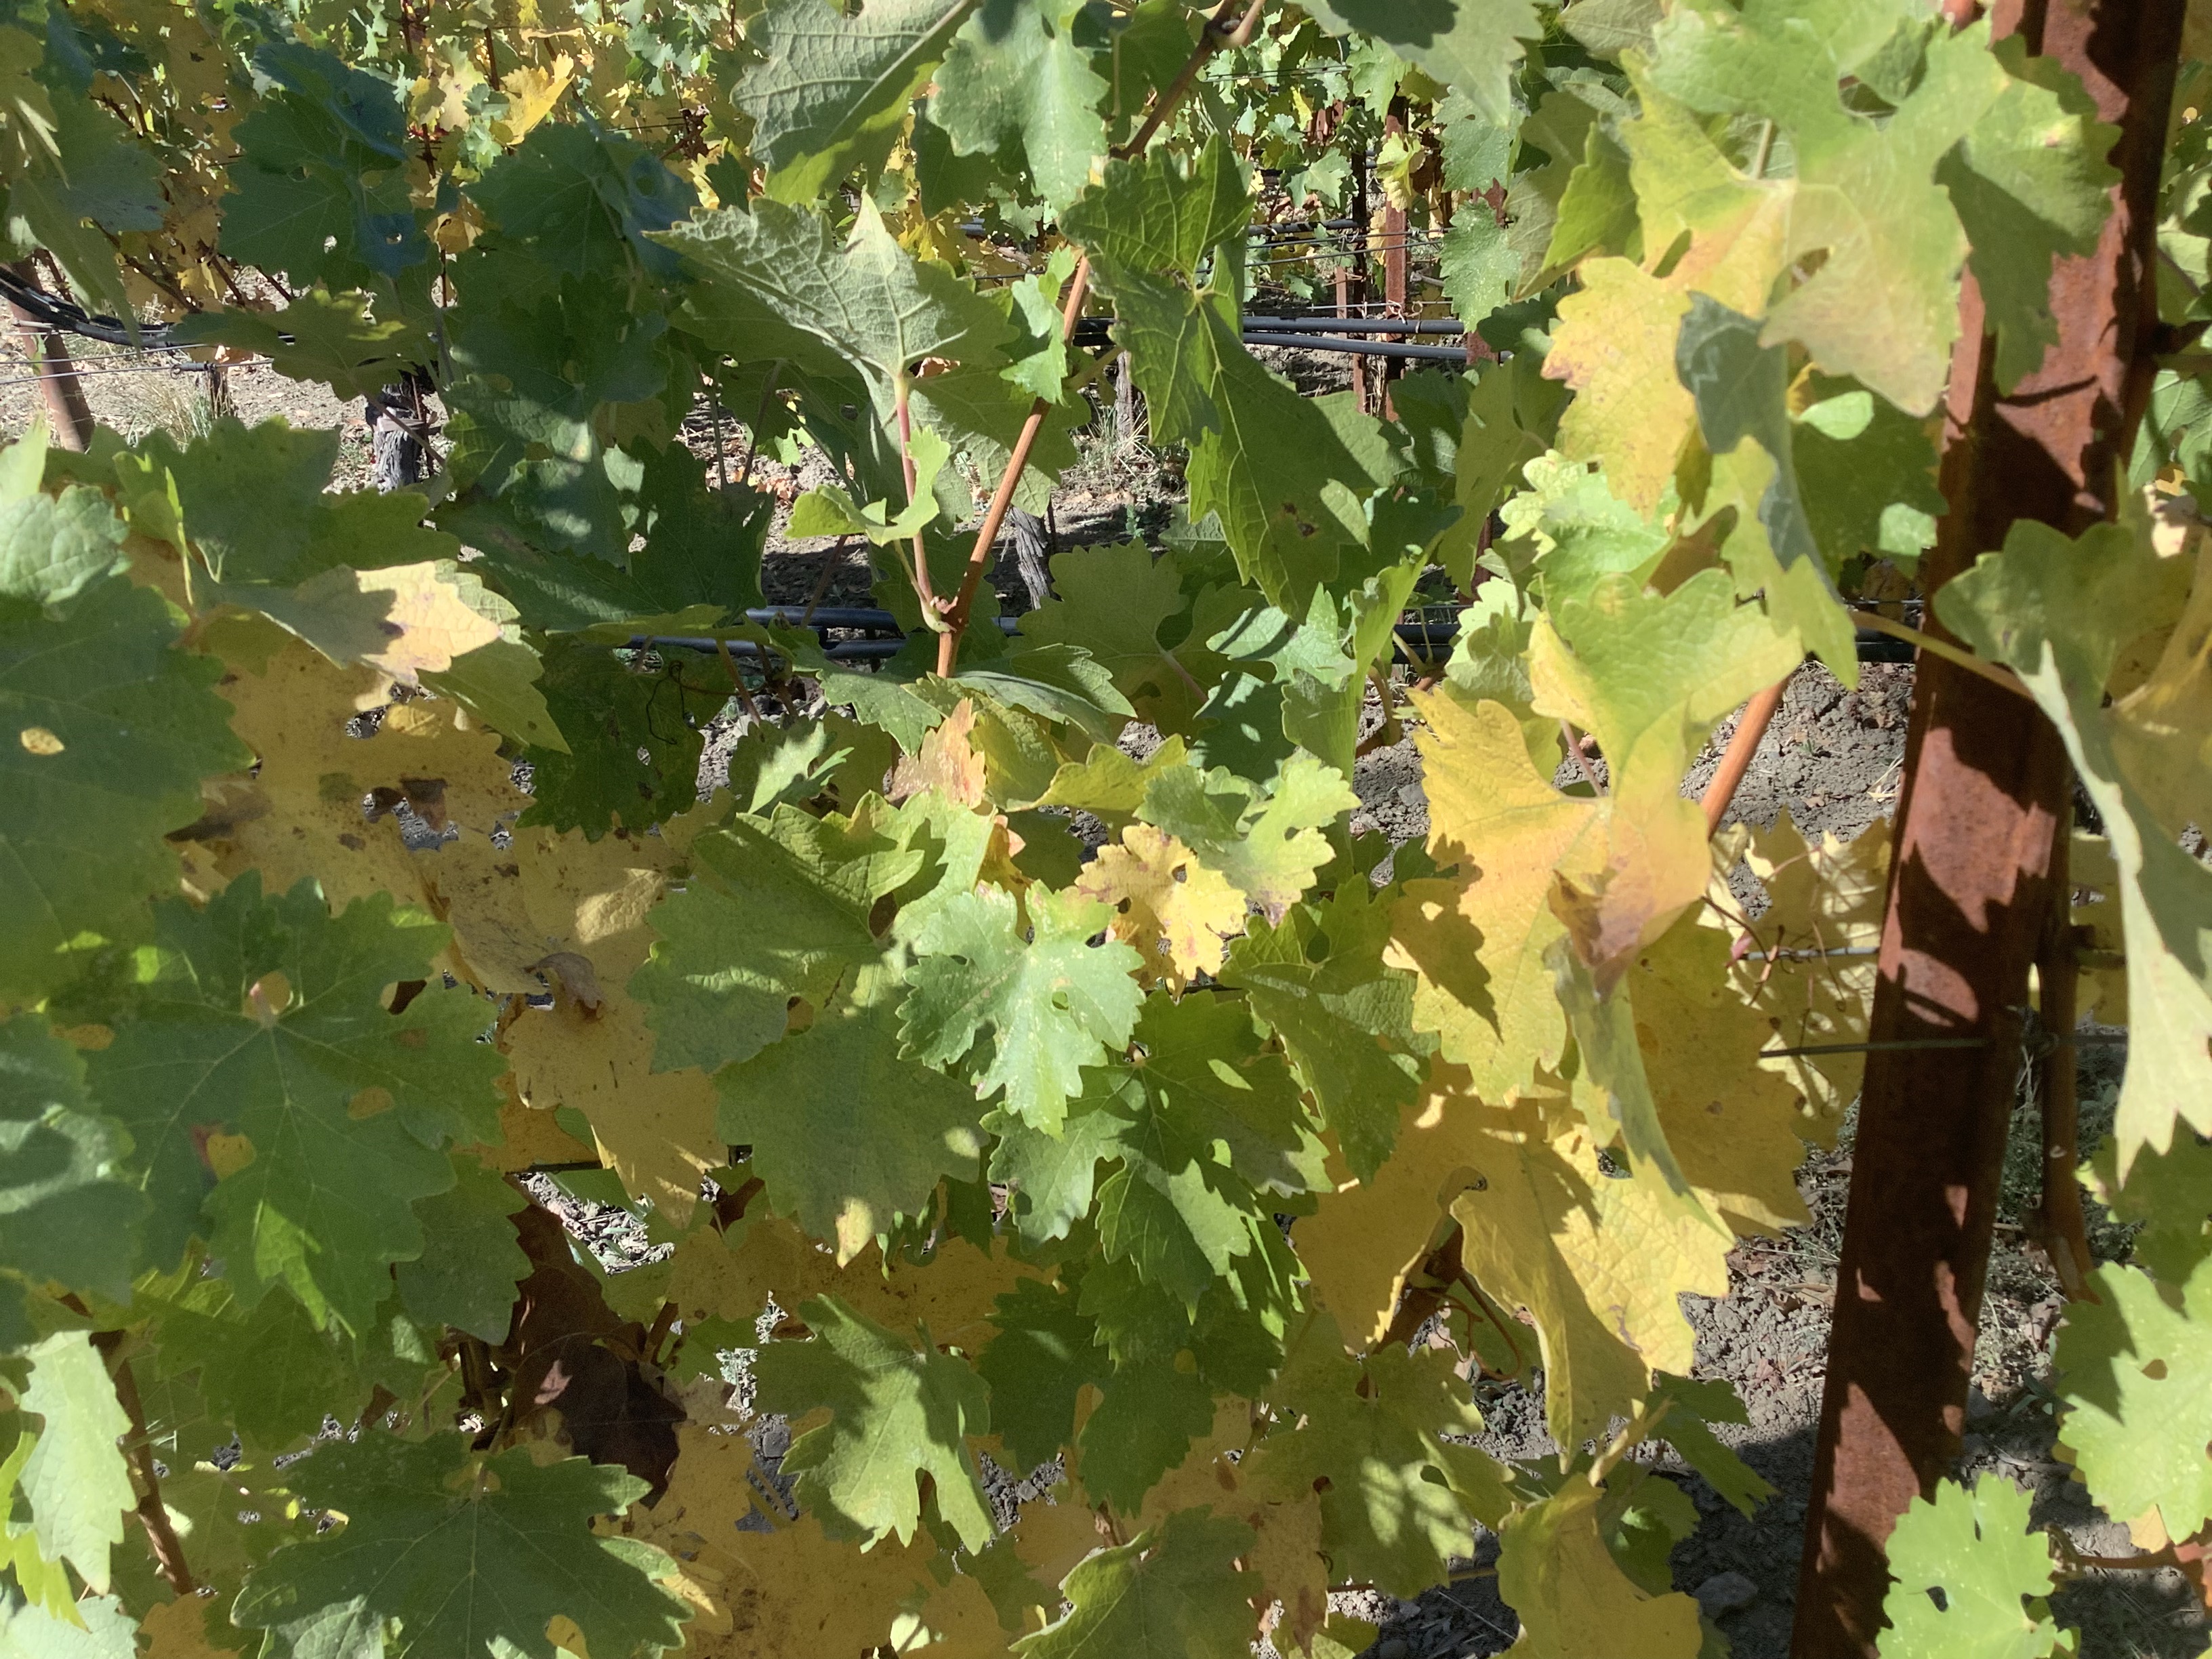
Label: No Virus